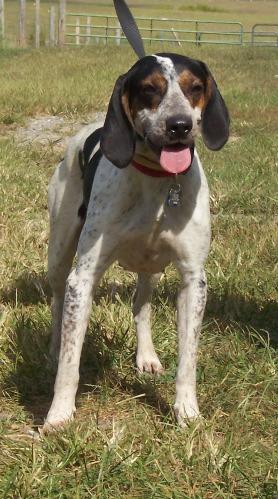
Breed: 216-n000063-Walker_hound